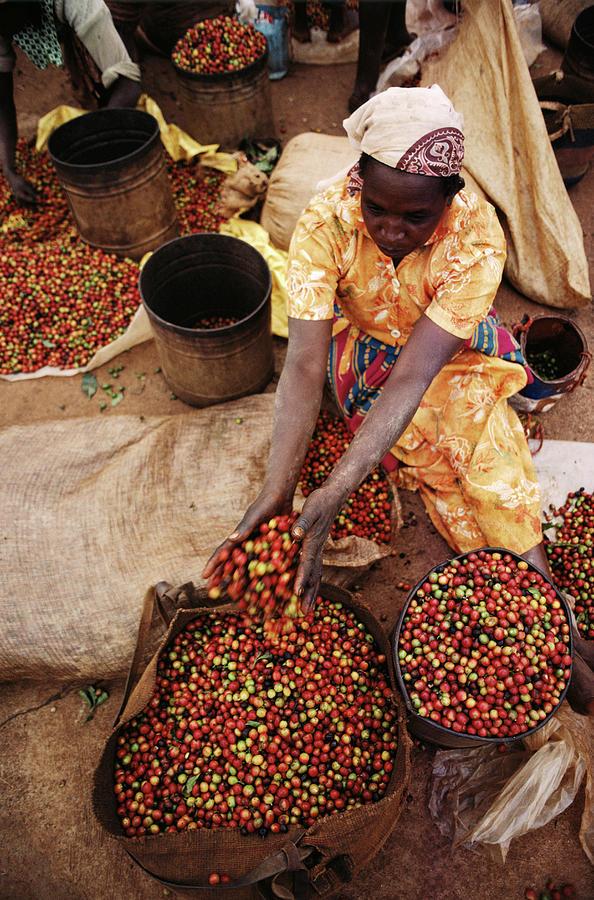
Wakulima wakiwa wamekaa katika ardhi, wakiwa wanachambua mbegu la zao la kahawa, wakizihifadhi vizuri katika ndoo ndogo na magunia ili kupelekwa sokoni kwa ajili ya mauzo.